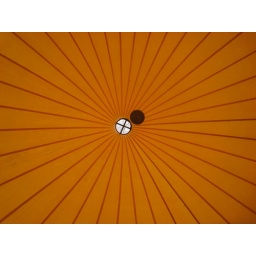
it was a weird roof in between two green houses in a botanical garden